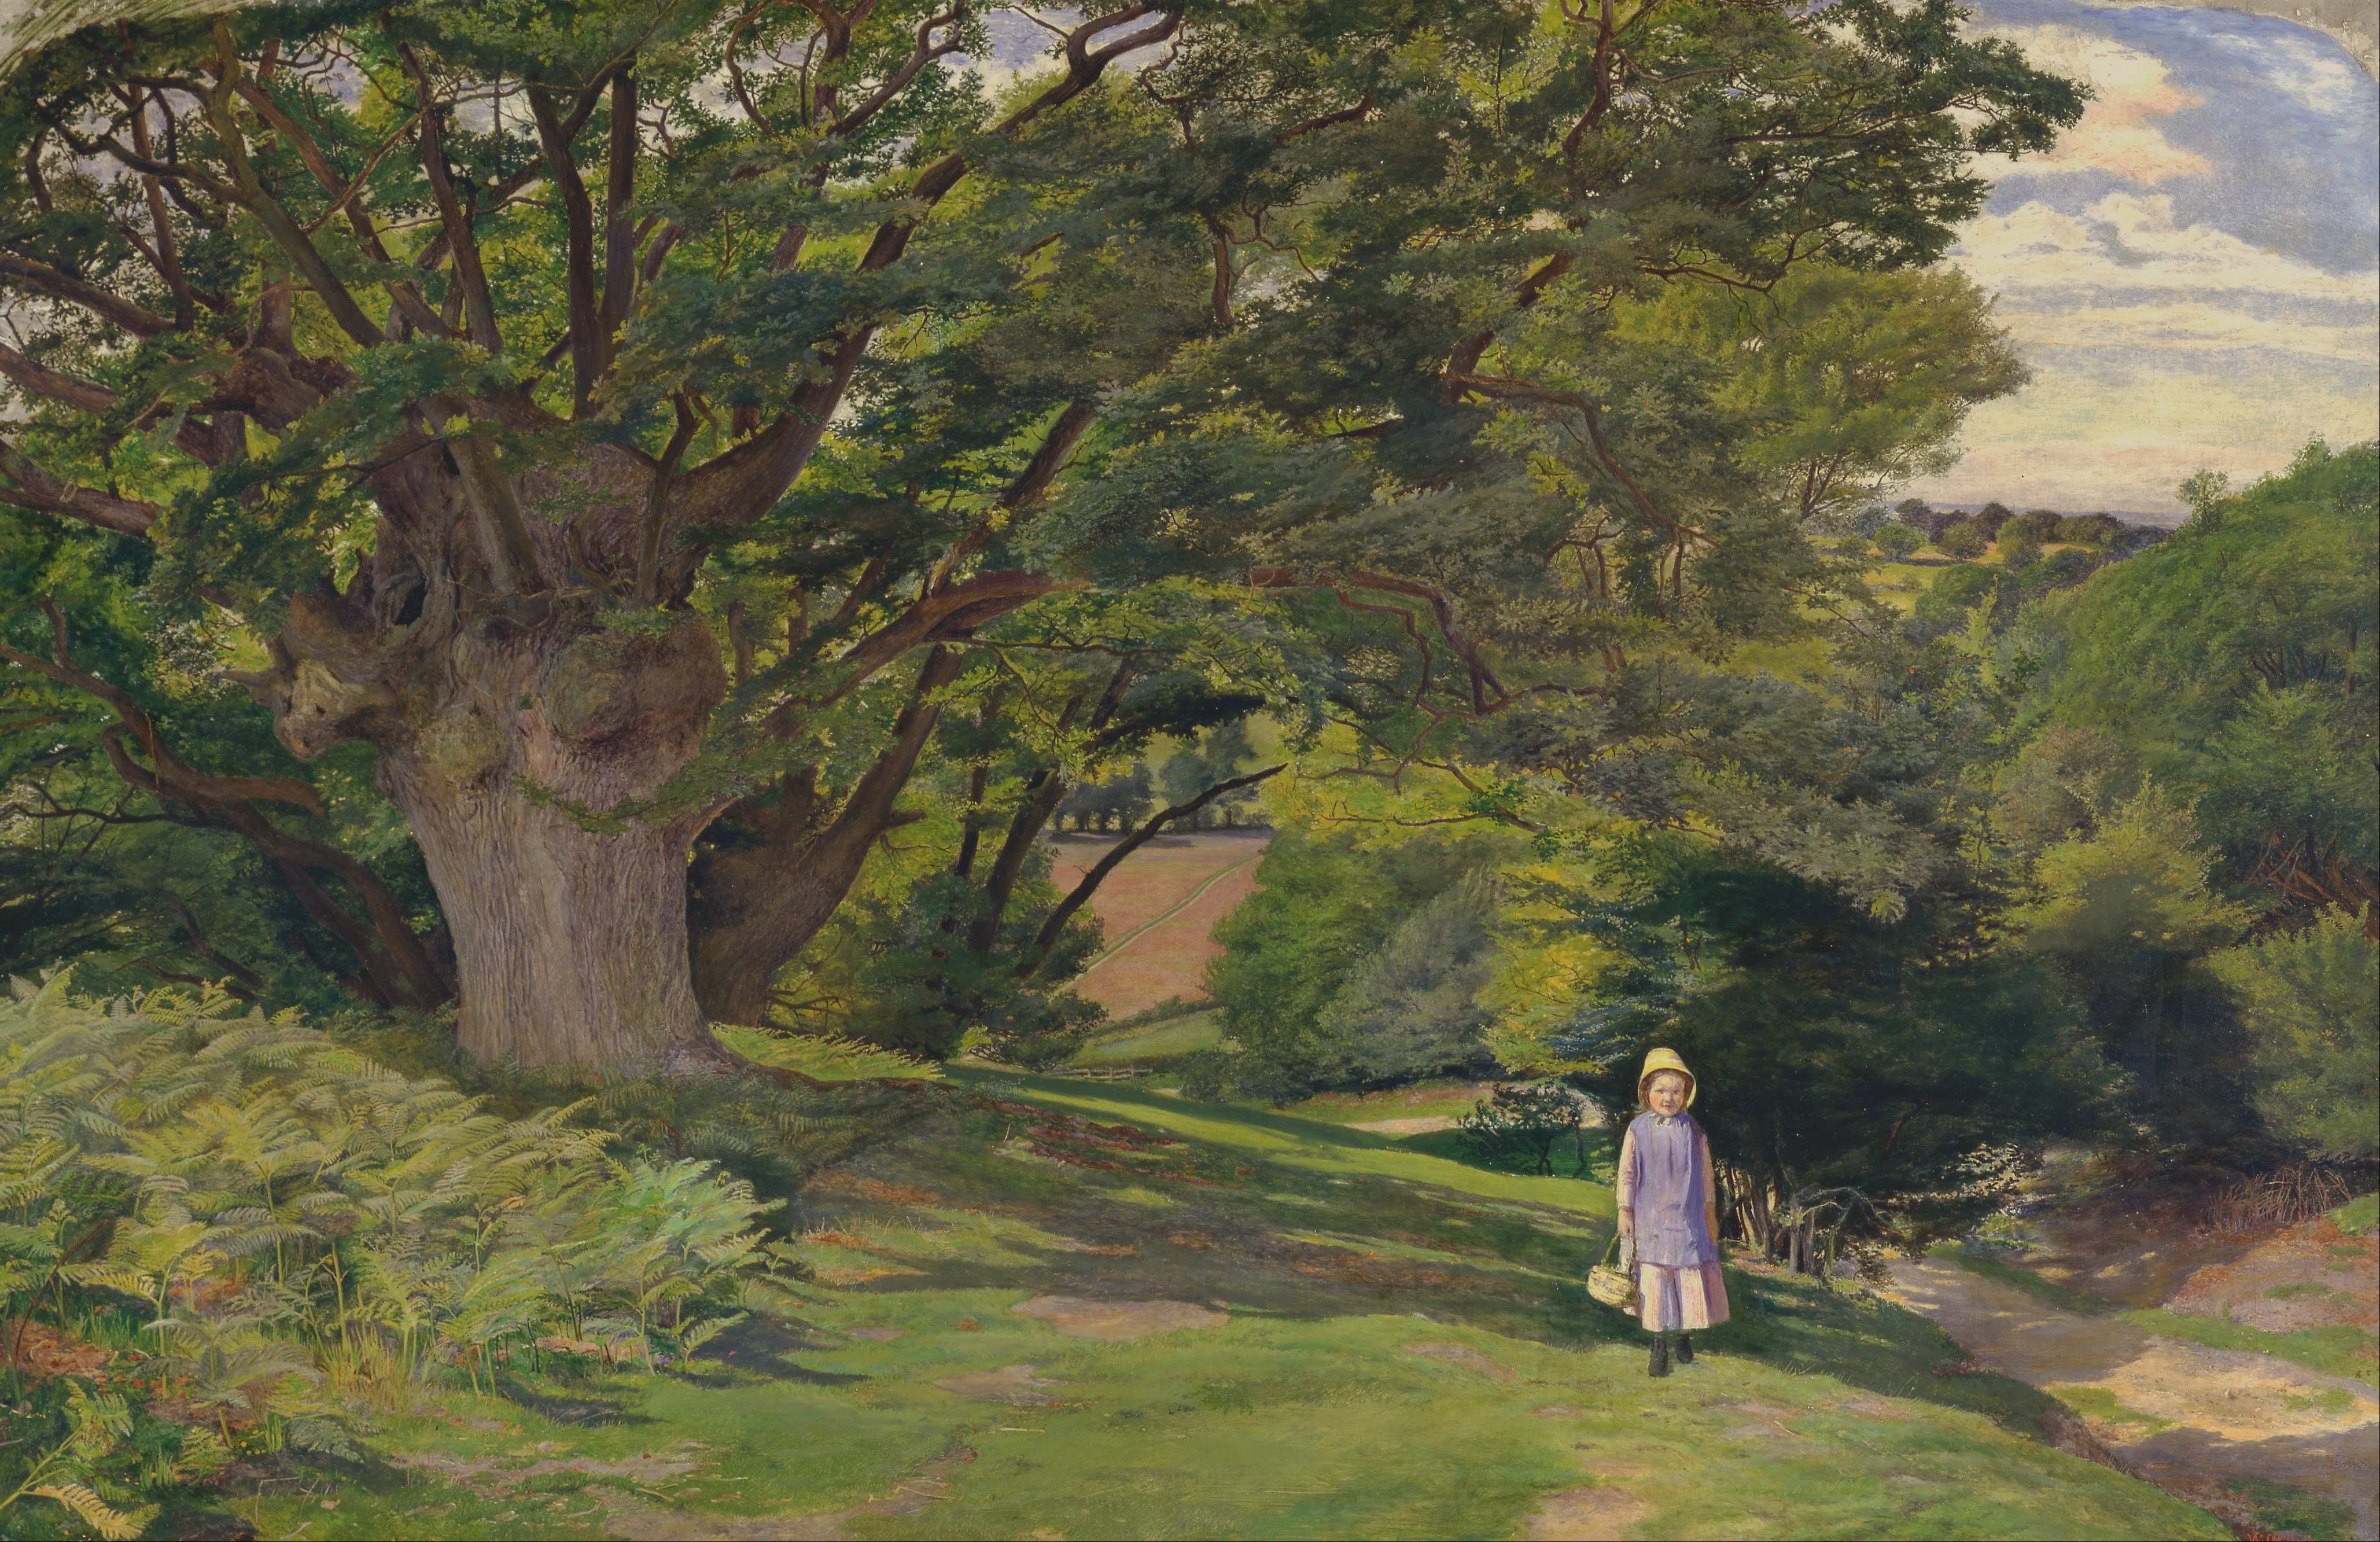
landscape, tree, nature, forest, grass, plant, sky, girl, countryside, country, summer, spring, artistic, child, botany, plants, painting, trees, woods, outside, clouds, woodland, ecosystem, oil on canvas, woody plant, william hayes